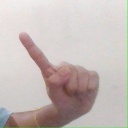
अक्षर: ए